Economy of the Western Cape

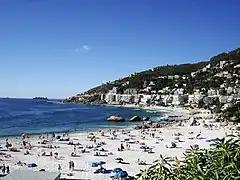
Tourism is an important sector in the province's economy.

By 2018 an estimated 10 to 15 technology startups were established in Cape Town annually supported by a strong local business accelerator scene. A large number of South Africa's established technology startups have been founded and are located in Cape Town ranging from video game companies, e-commerce, travel technology, digital services, and financial technology. The province has one of the largest technology sectors in Africa with around 550 enterprises employing over 40,000 people in the city of Cape Town. It is one of the fastest growing sectors of the province's economy. As of 2005 Cape Town hosts a large Amazon web services centre for its cloud computing services and customer services employing 1,400. The video game industry also has a strong presence in the region with 55% of South Africa's 60 game development studios in 2022 located in the Western Cape.